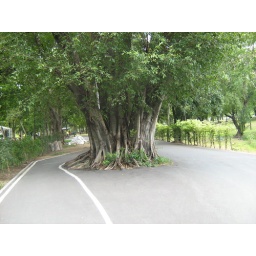
tree in road